José María Lavalle

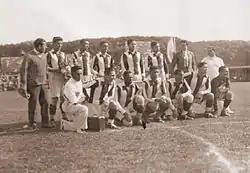
Peru Football team 1927

José María Lavalle Covarrubias (5 June 1911 – 7 July 1984) was a Peruvian football forward who played for Peru in the 1930 FIFA World Cup. He also played for Alianza Lima.